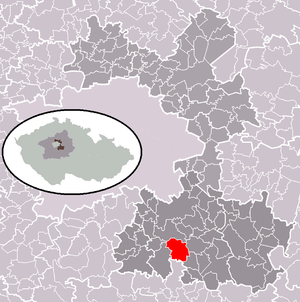
Kunice est une commune du district de Prague-Est, dans la région de Bohême-Centrale, en République tchèque. Sa population s'élevait à 1 652 habitants en 2020.